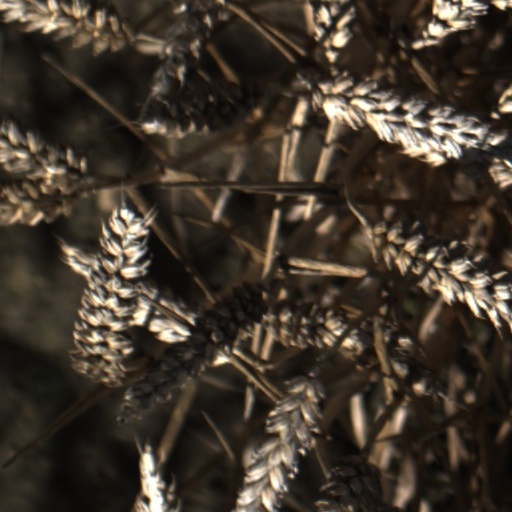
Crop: wheat